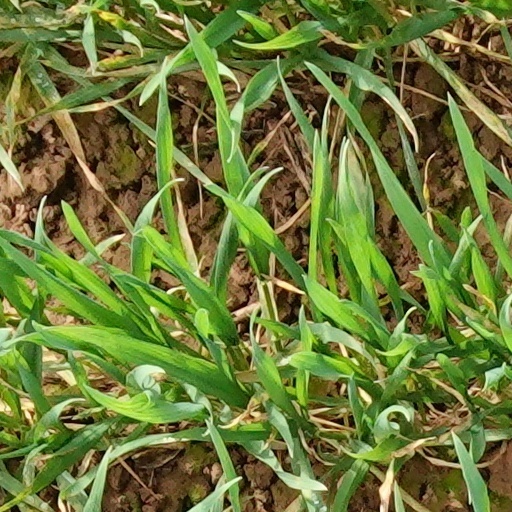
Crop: wheat